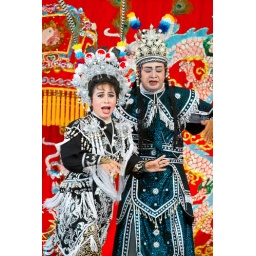
processed through Photoshop Elements v5 with ACR4.1105mmEX, P mode, auto white balance, performers in motion.. Folklife Festival, Washington, DC